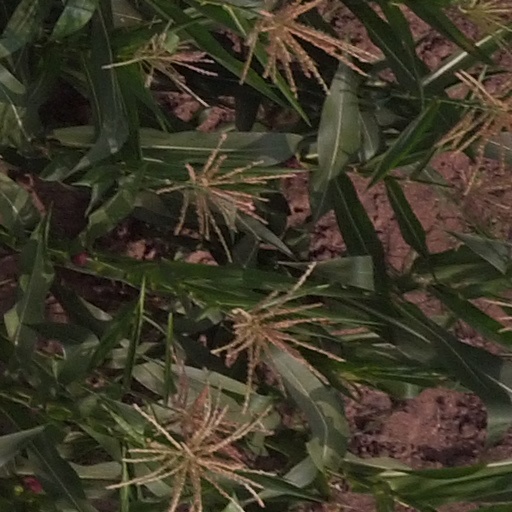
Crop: maize; corn